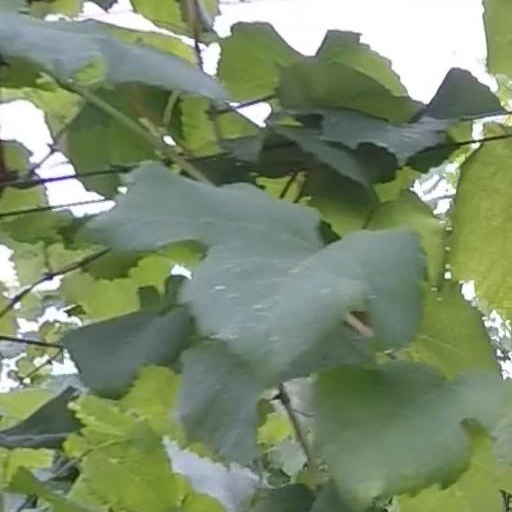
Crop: grape